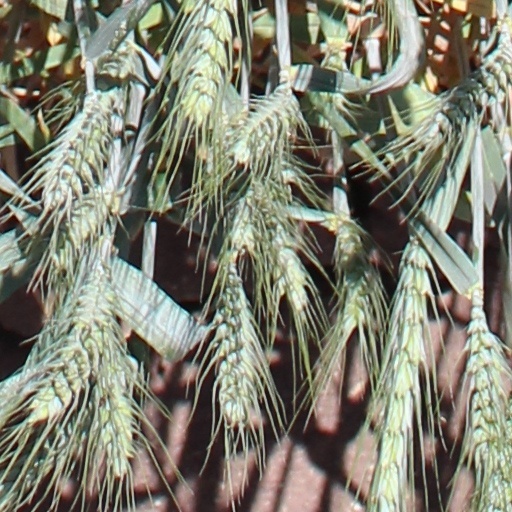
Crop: wheat